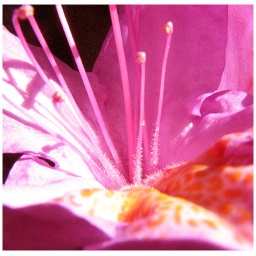
a beautiful flower near my boyfriend's house